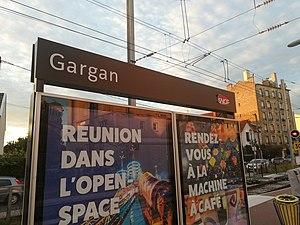
Plaque signalétique de la gare de Gargan.
Gargan est une gare ferroviaire française de la ligne de Bondy à Aulnay-sous-Bois, située sur le territoire de la commune des Pavillons-sous-Bois, à la limite de celle de Livry-Gargan, dans le département de la Seine-Saint-Denis en région Île-de-France.